Teen Ghumti (novel)

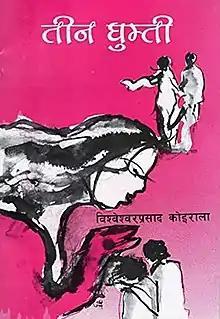
Cover page

Teen Ghumti is a Nepali novel by Bishweshwar Prasad Koirala. It was published in 1968 by Sajha Prakashan. It is Koirala's second novel and fourth book. Koirala was the first elected prime minister of Nepal. He was prisoned multiple time during his political life and used to write in the prison. He wrote this book while he was imprisoned in January 1964.